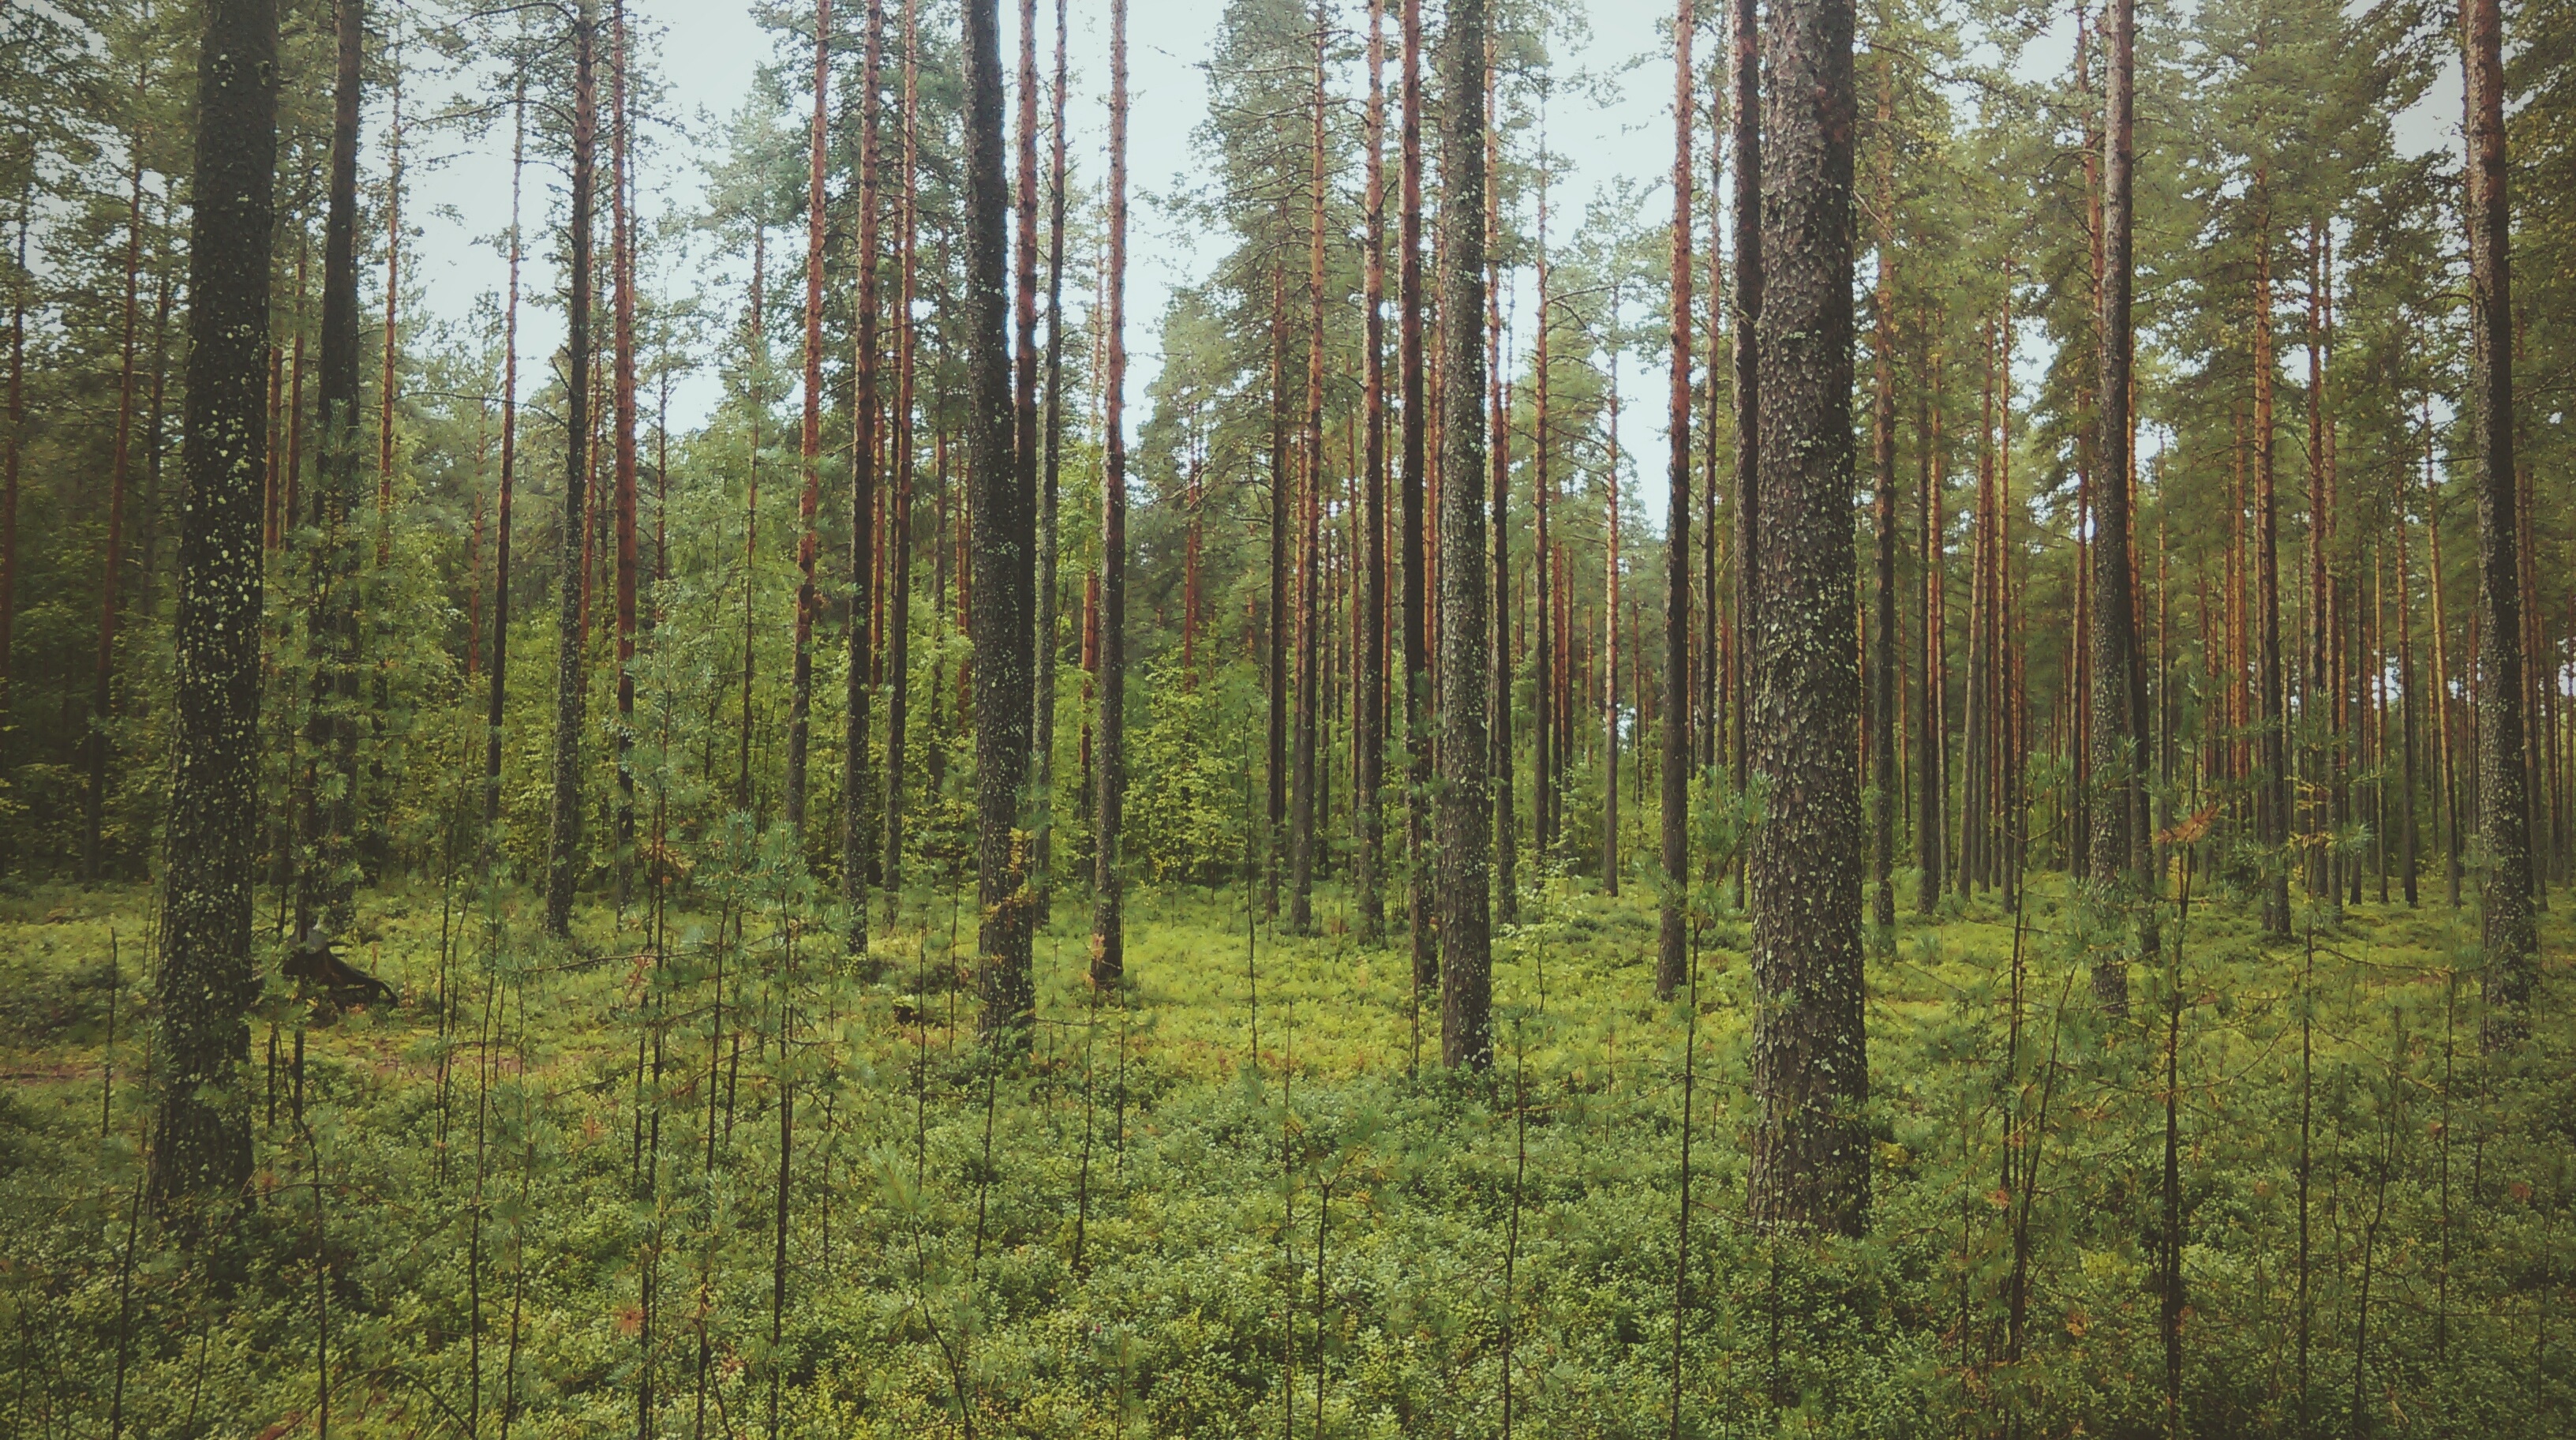
landscape, tree, nature, forest, grass, swamp, wilderness, branch, plant, wood, meadow, bark, environment, green, natural, evergreen, fir, plants, trees, outdoors, woods, coniferous, spruce, vegetation, branches, bushes, deciduous, wetland, conifers, grove, woodland, habitat, larch, ecosystem, biome, old growth forest, natural environment, geographical feature, atmospheric phenomenon, woody plant, temperate broadleaf and mixed forest, temperate coniferous forest, land plant, riparian forest